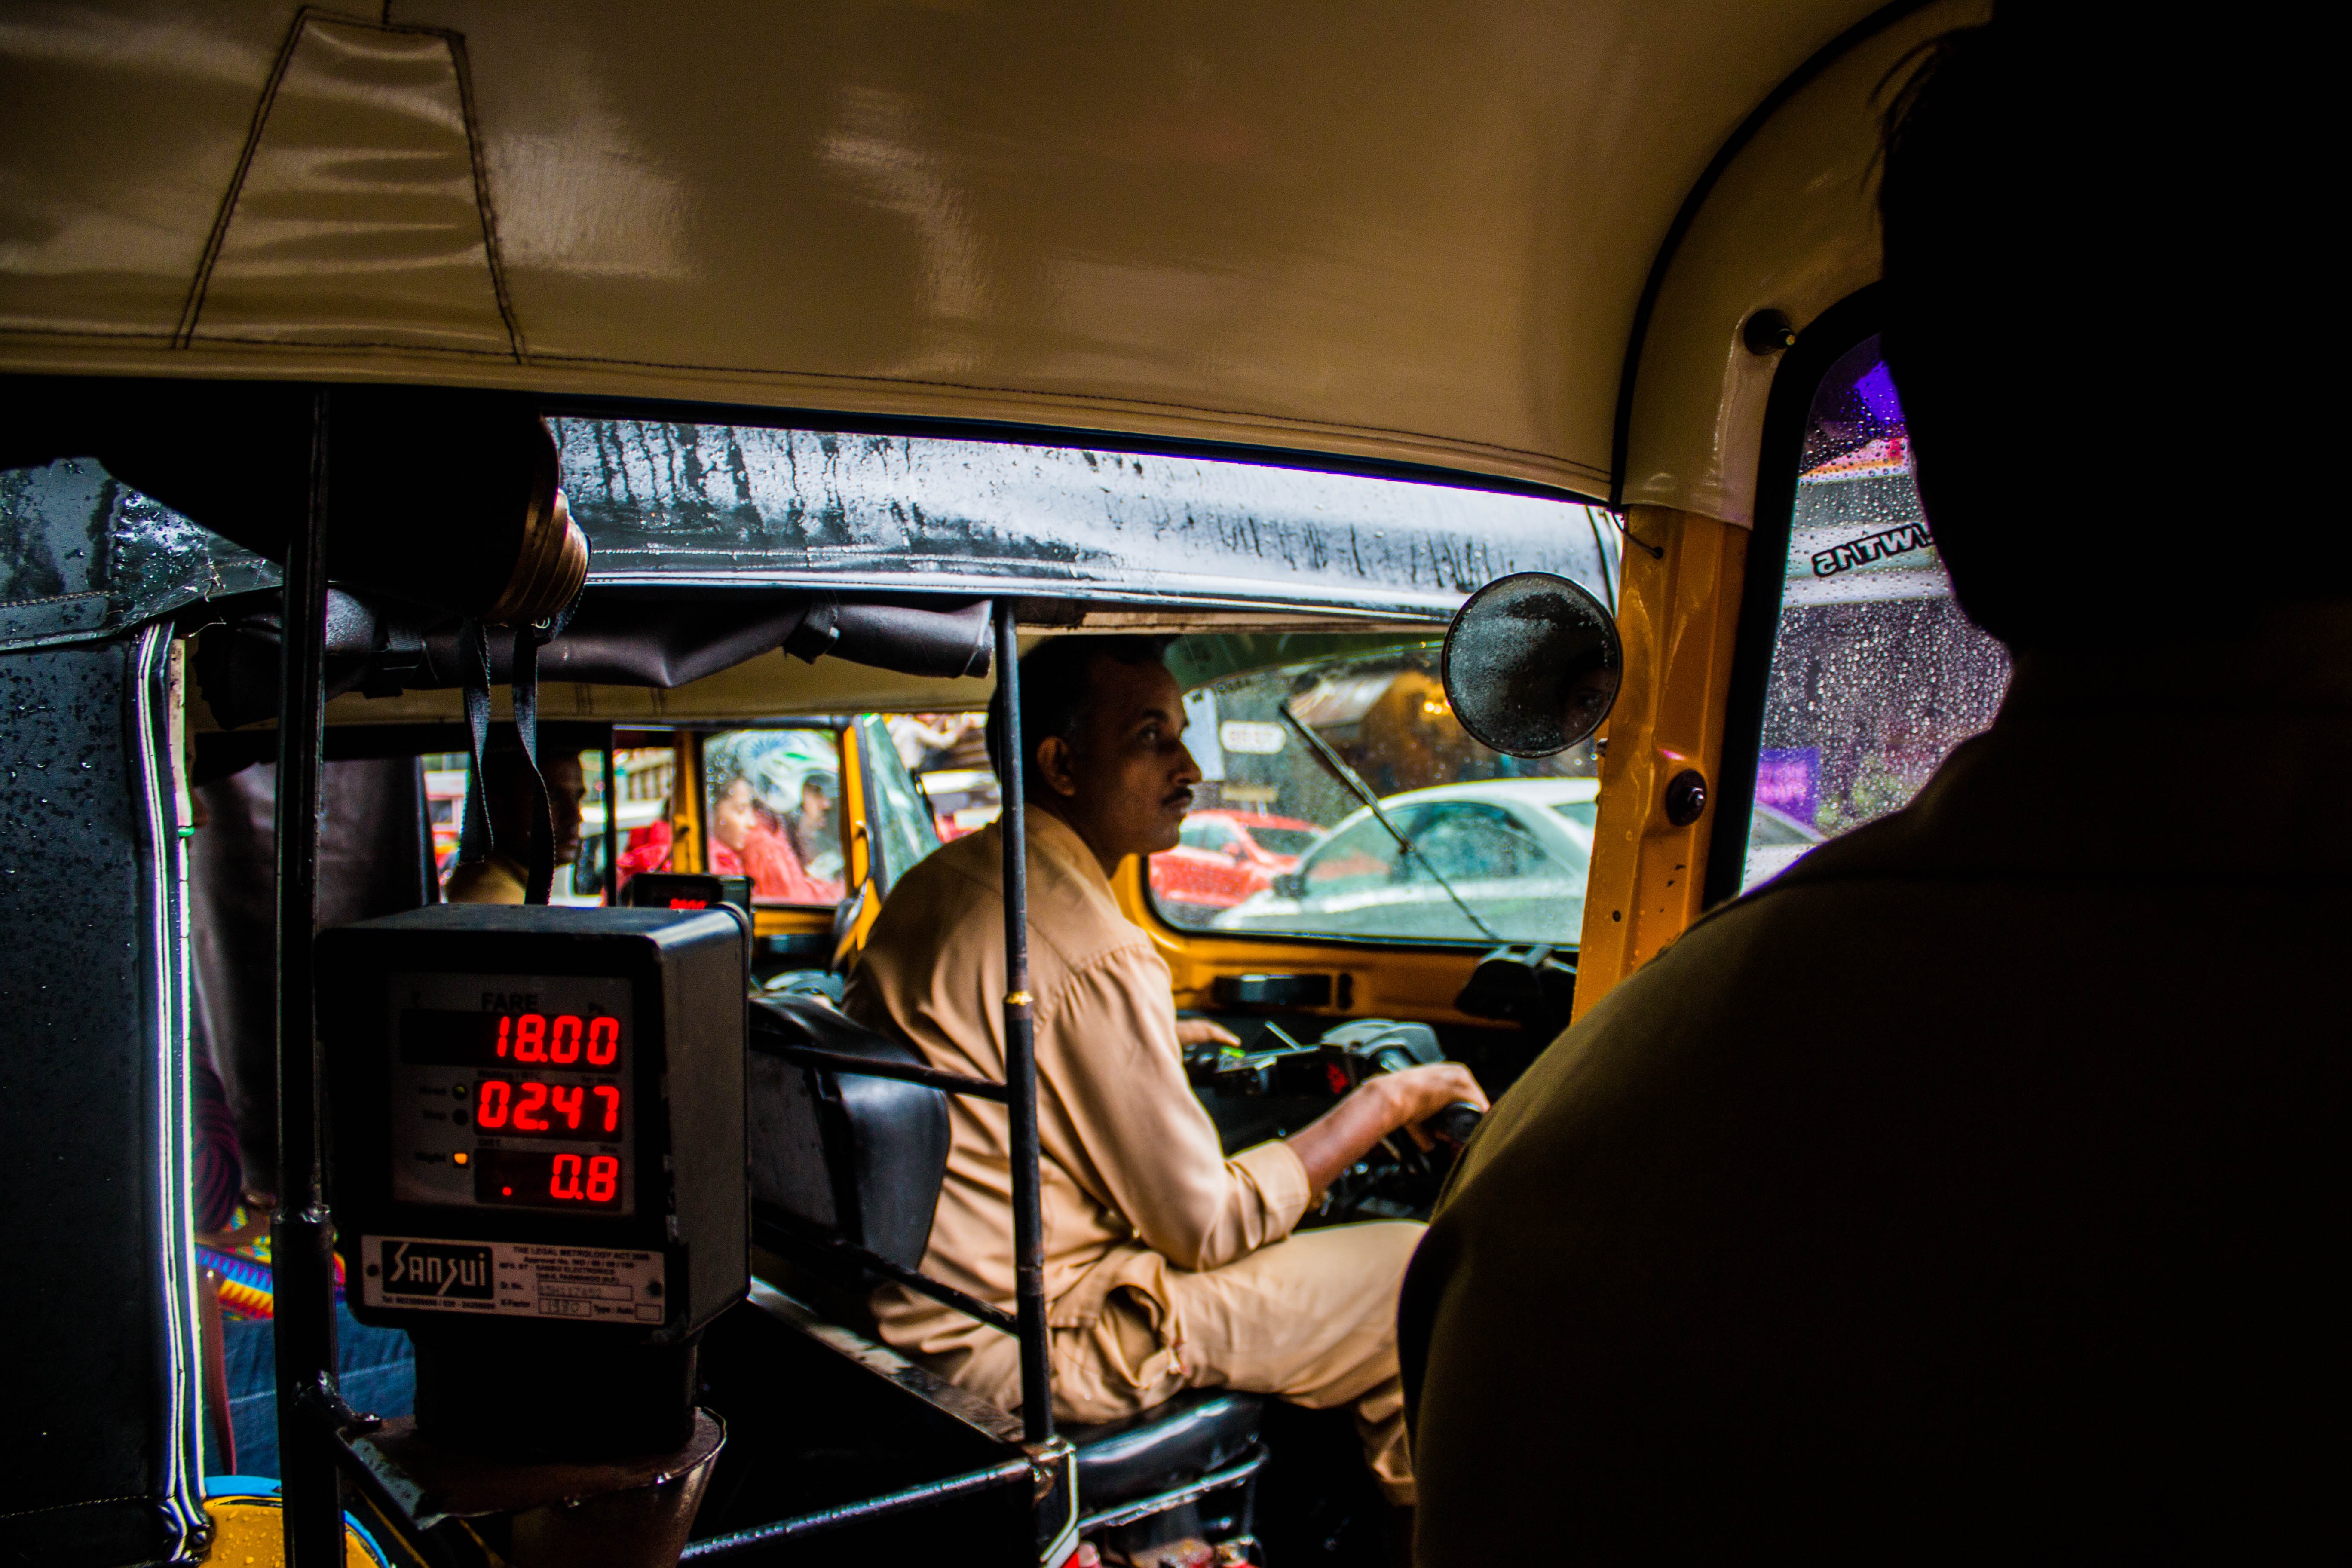
car, transport, vehicle, public transport